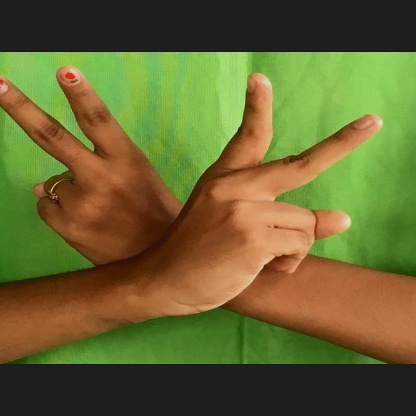
Mudra: Kartariswastika